Marcos Flack

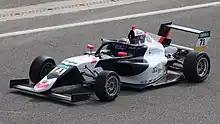
Flack driving at Spa-Francorchamps in 2022.

Flack made his karting debut in 2011 in the Bambino Queensland Cup, which he won in that year and in 2012. In 2014, he became a factory driver for CRG, and began karting internationally alongside in Australia. In 2016, he won the Macau International Kart Grand Prix, and began competing in World Series Karting the same year. Switching to the Energy Course team in 2019, Flack won in the IAME International Final in the Junior ROK category, and also competed in the FIA European Karting European Championship in the OK Junior class in this year.